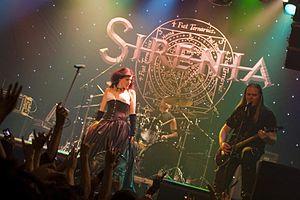
Voici une liste de groupes de metal symphonique.
Sirenia est un groupe de metal gothique symphonique norvégien fondé par Morten Veland en 2001 après avoir quitté son premier groupe : Tristania. Dans ce nouveau projet, Morten est un membre permanent et leader idéologique. Auteur, compositeur, il interprète désormais presque toutes les parties musicales des albums sortis. Pour leur enregistrement, un grand nombre de guitares sont utilisées : guitare basse, guitare acoustique, guitare électrique, guitares à six, sept et douze cordes, ainsi que de la batterie, du synthétiseur, du piano et du violon. Caractéristique du projet : le chant féminin avec l’insertion d’un chœur, du chant guttural et du chant masculin clair. Les premières œuvres du groupe ont été caractérisées comme étant des compositions mélodiques et mélancoliques avec le rôle dominant du chant guttural dans les voix, plus tard leur musique deviendra plus rythmique et moins sombre. Pour diverses raisons, les musiciens changent souvent dans le groupe, de sorte que les quatre premiers albums sont enregistrés avec la participation de différentes chanteuses.
Cet article présente une liste de groupes de metal gothique.